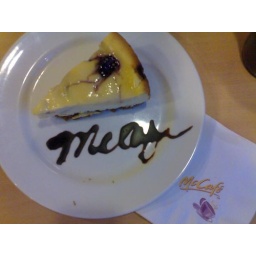
Blueberry Cheese cake in a signatured plate